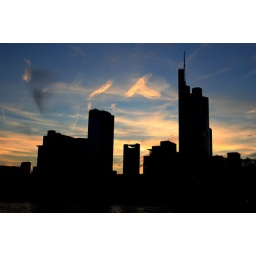
The towers of Downtown Frankfurt against a sky lit by the setting sun.